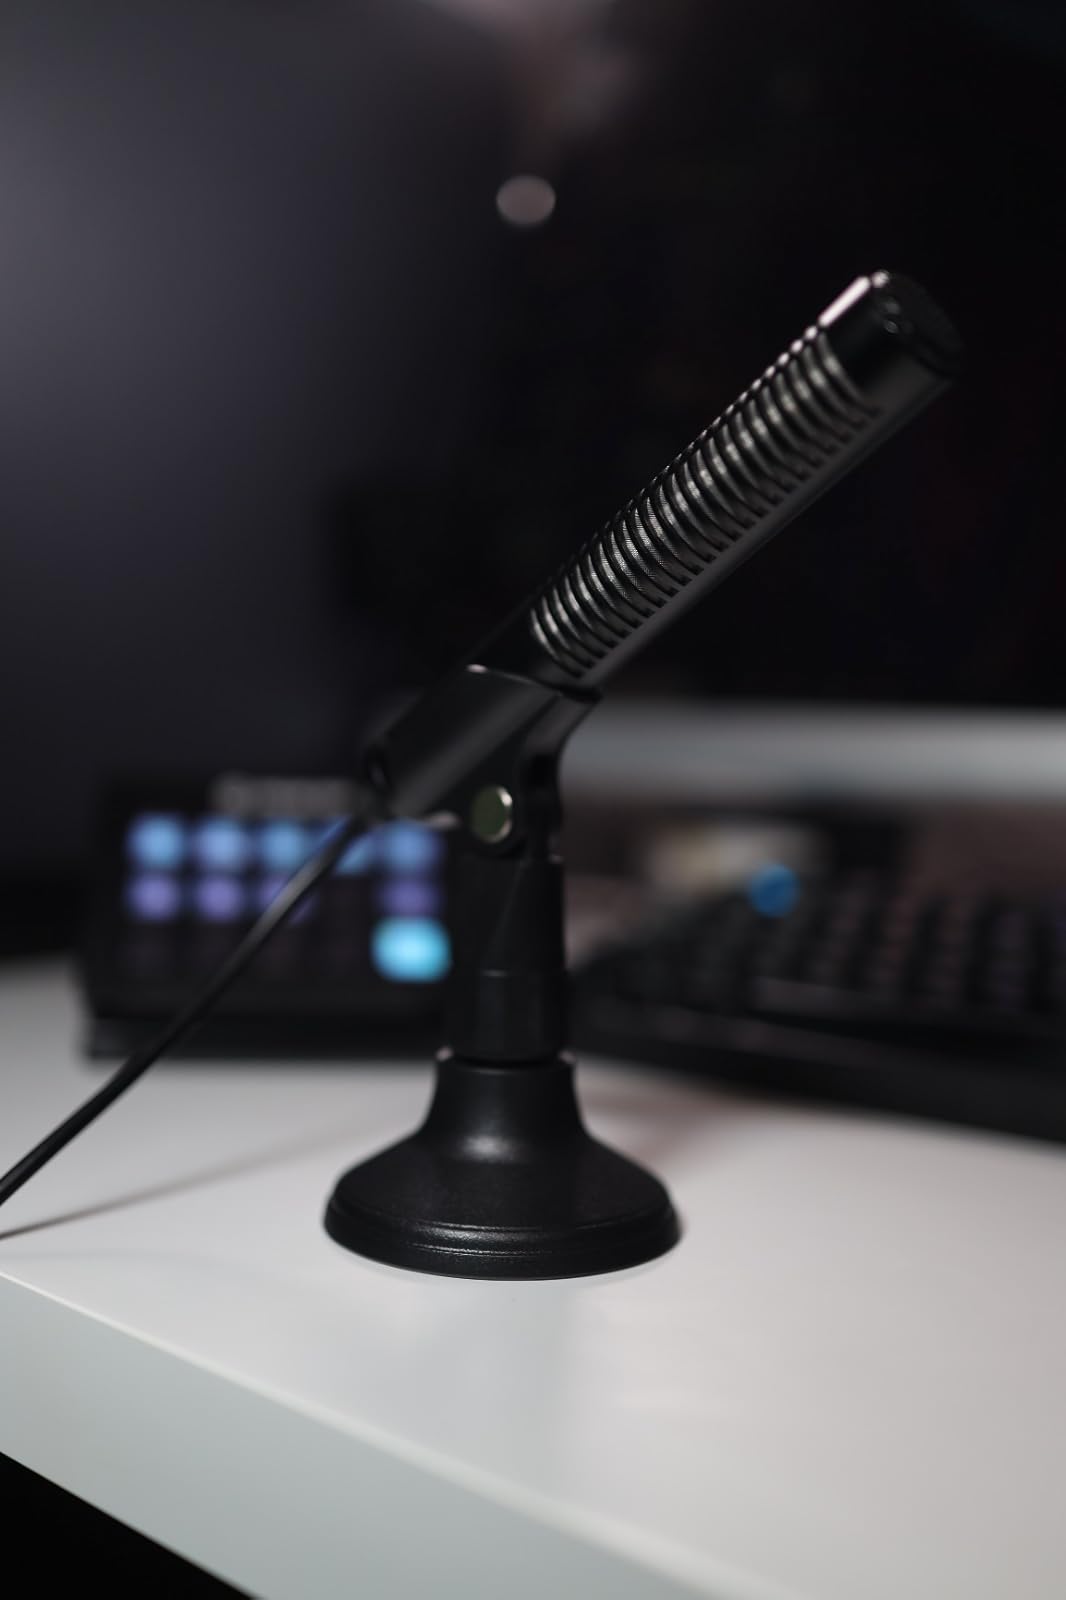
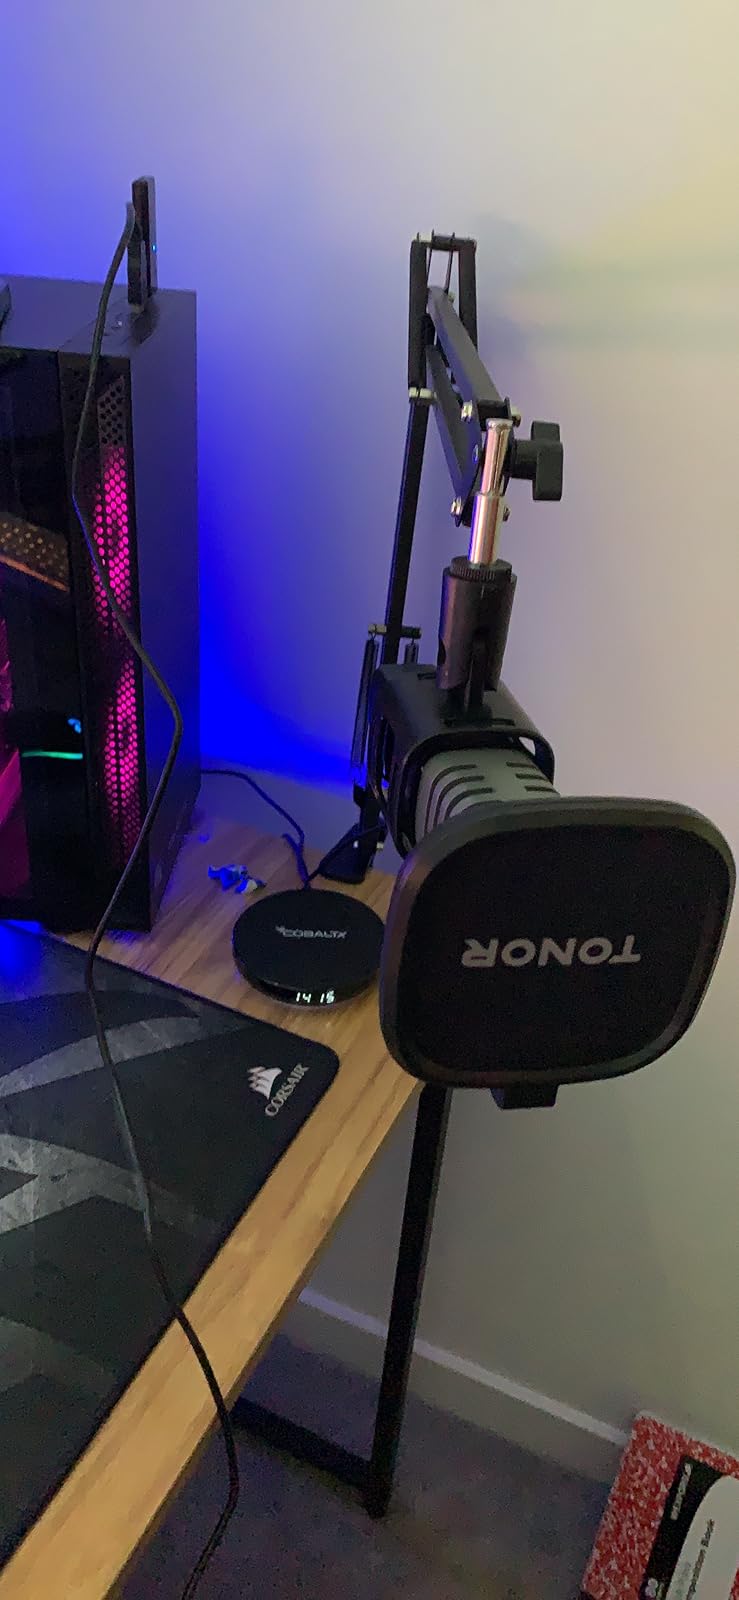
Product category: microphone
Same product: no